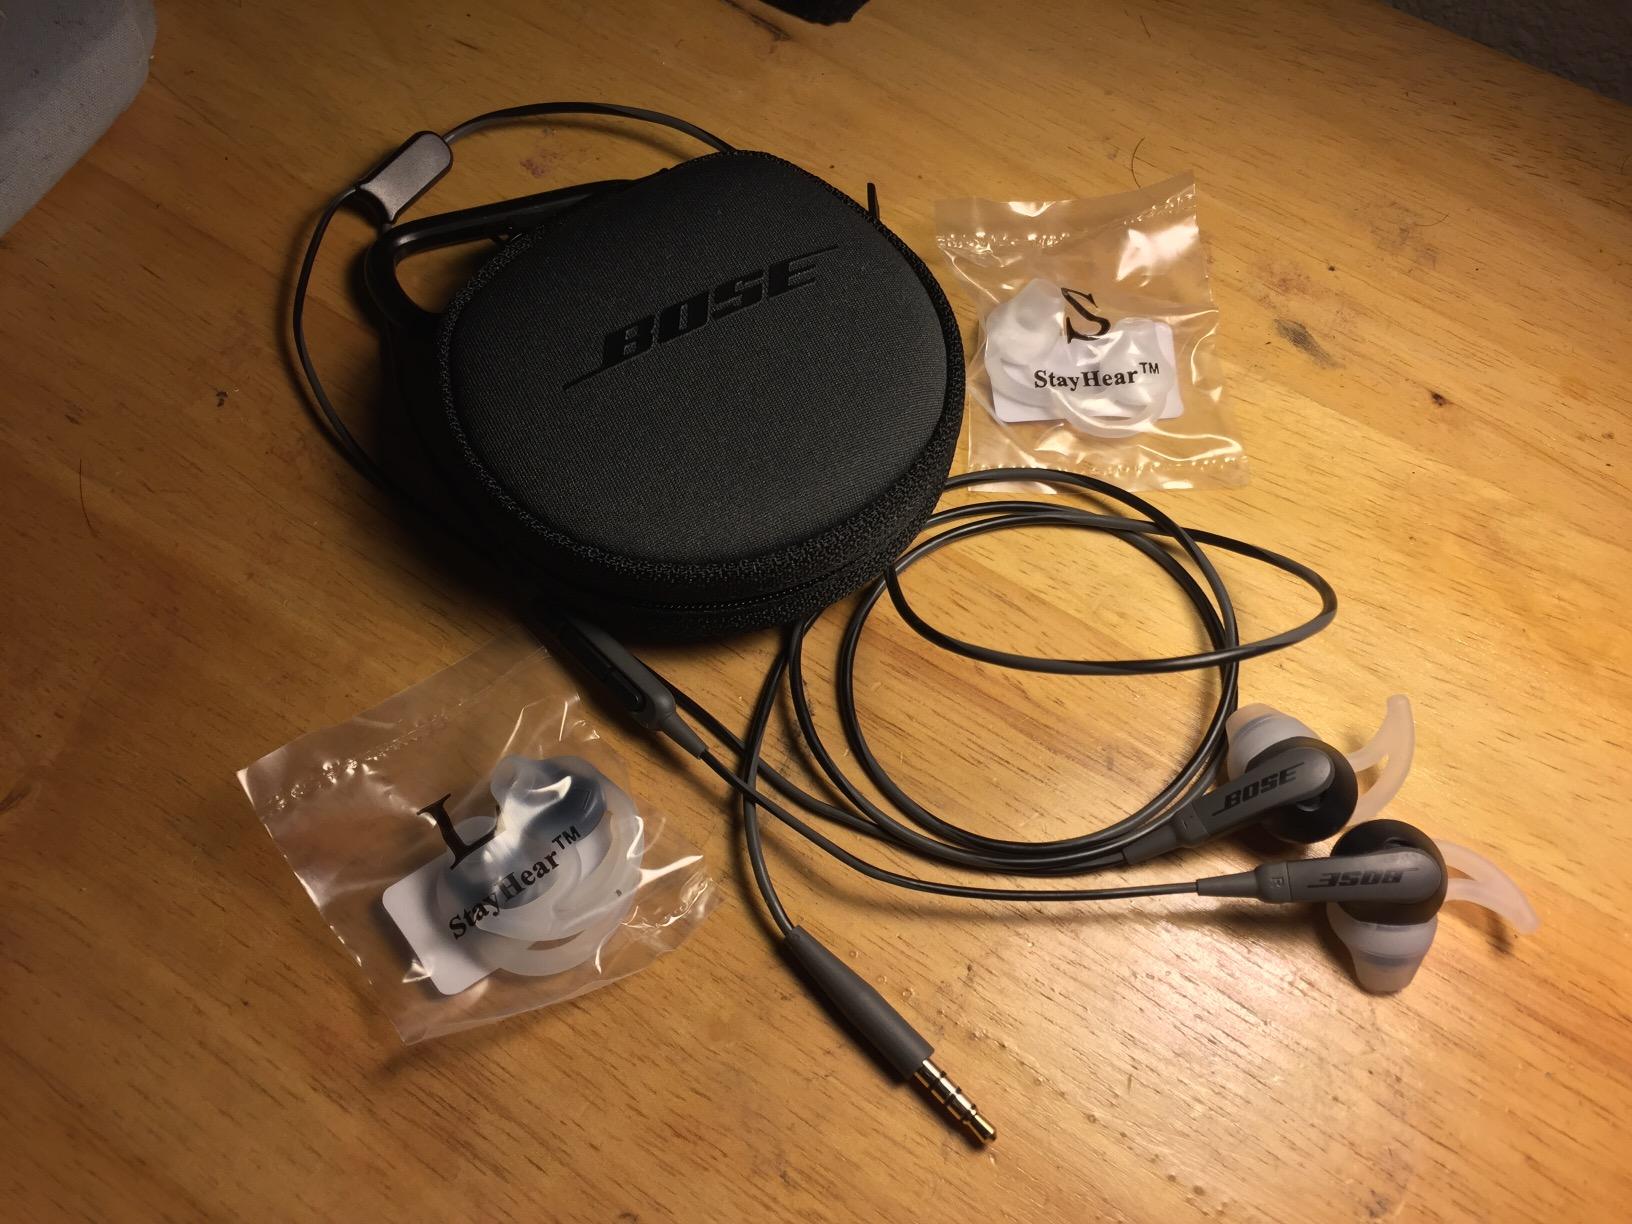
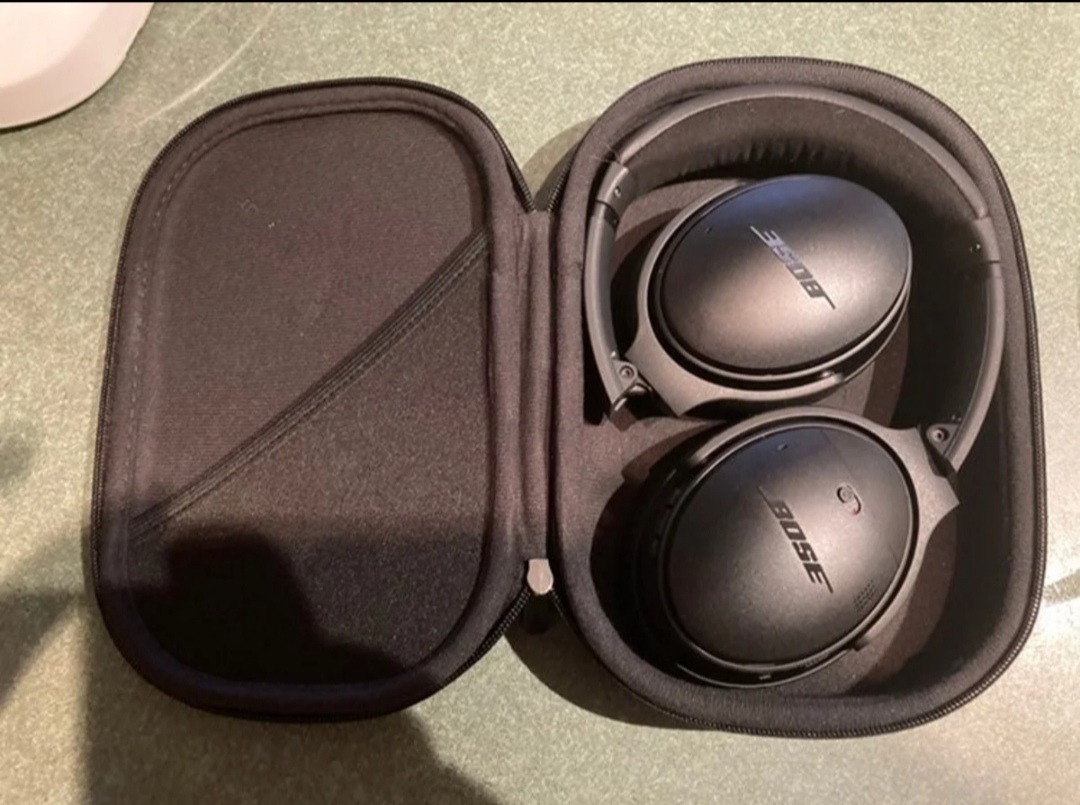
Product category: headphones
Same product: no